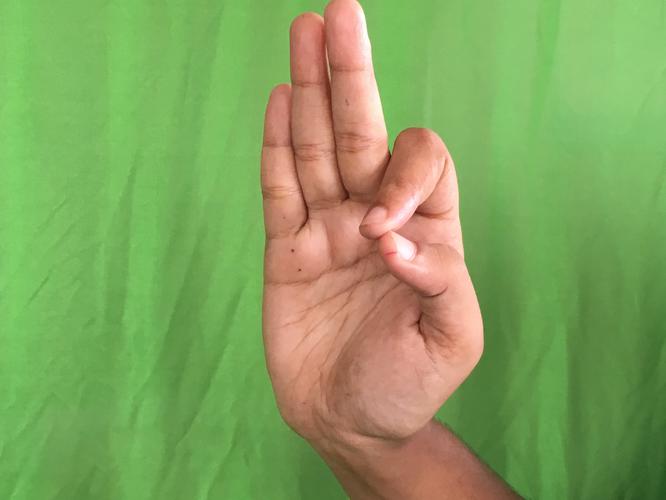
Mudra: Aralam
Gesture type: single_hand